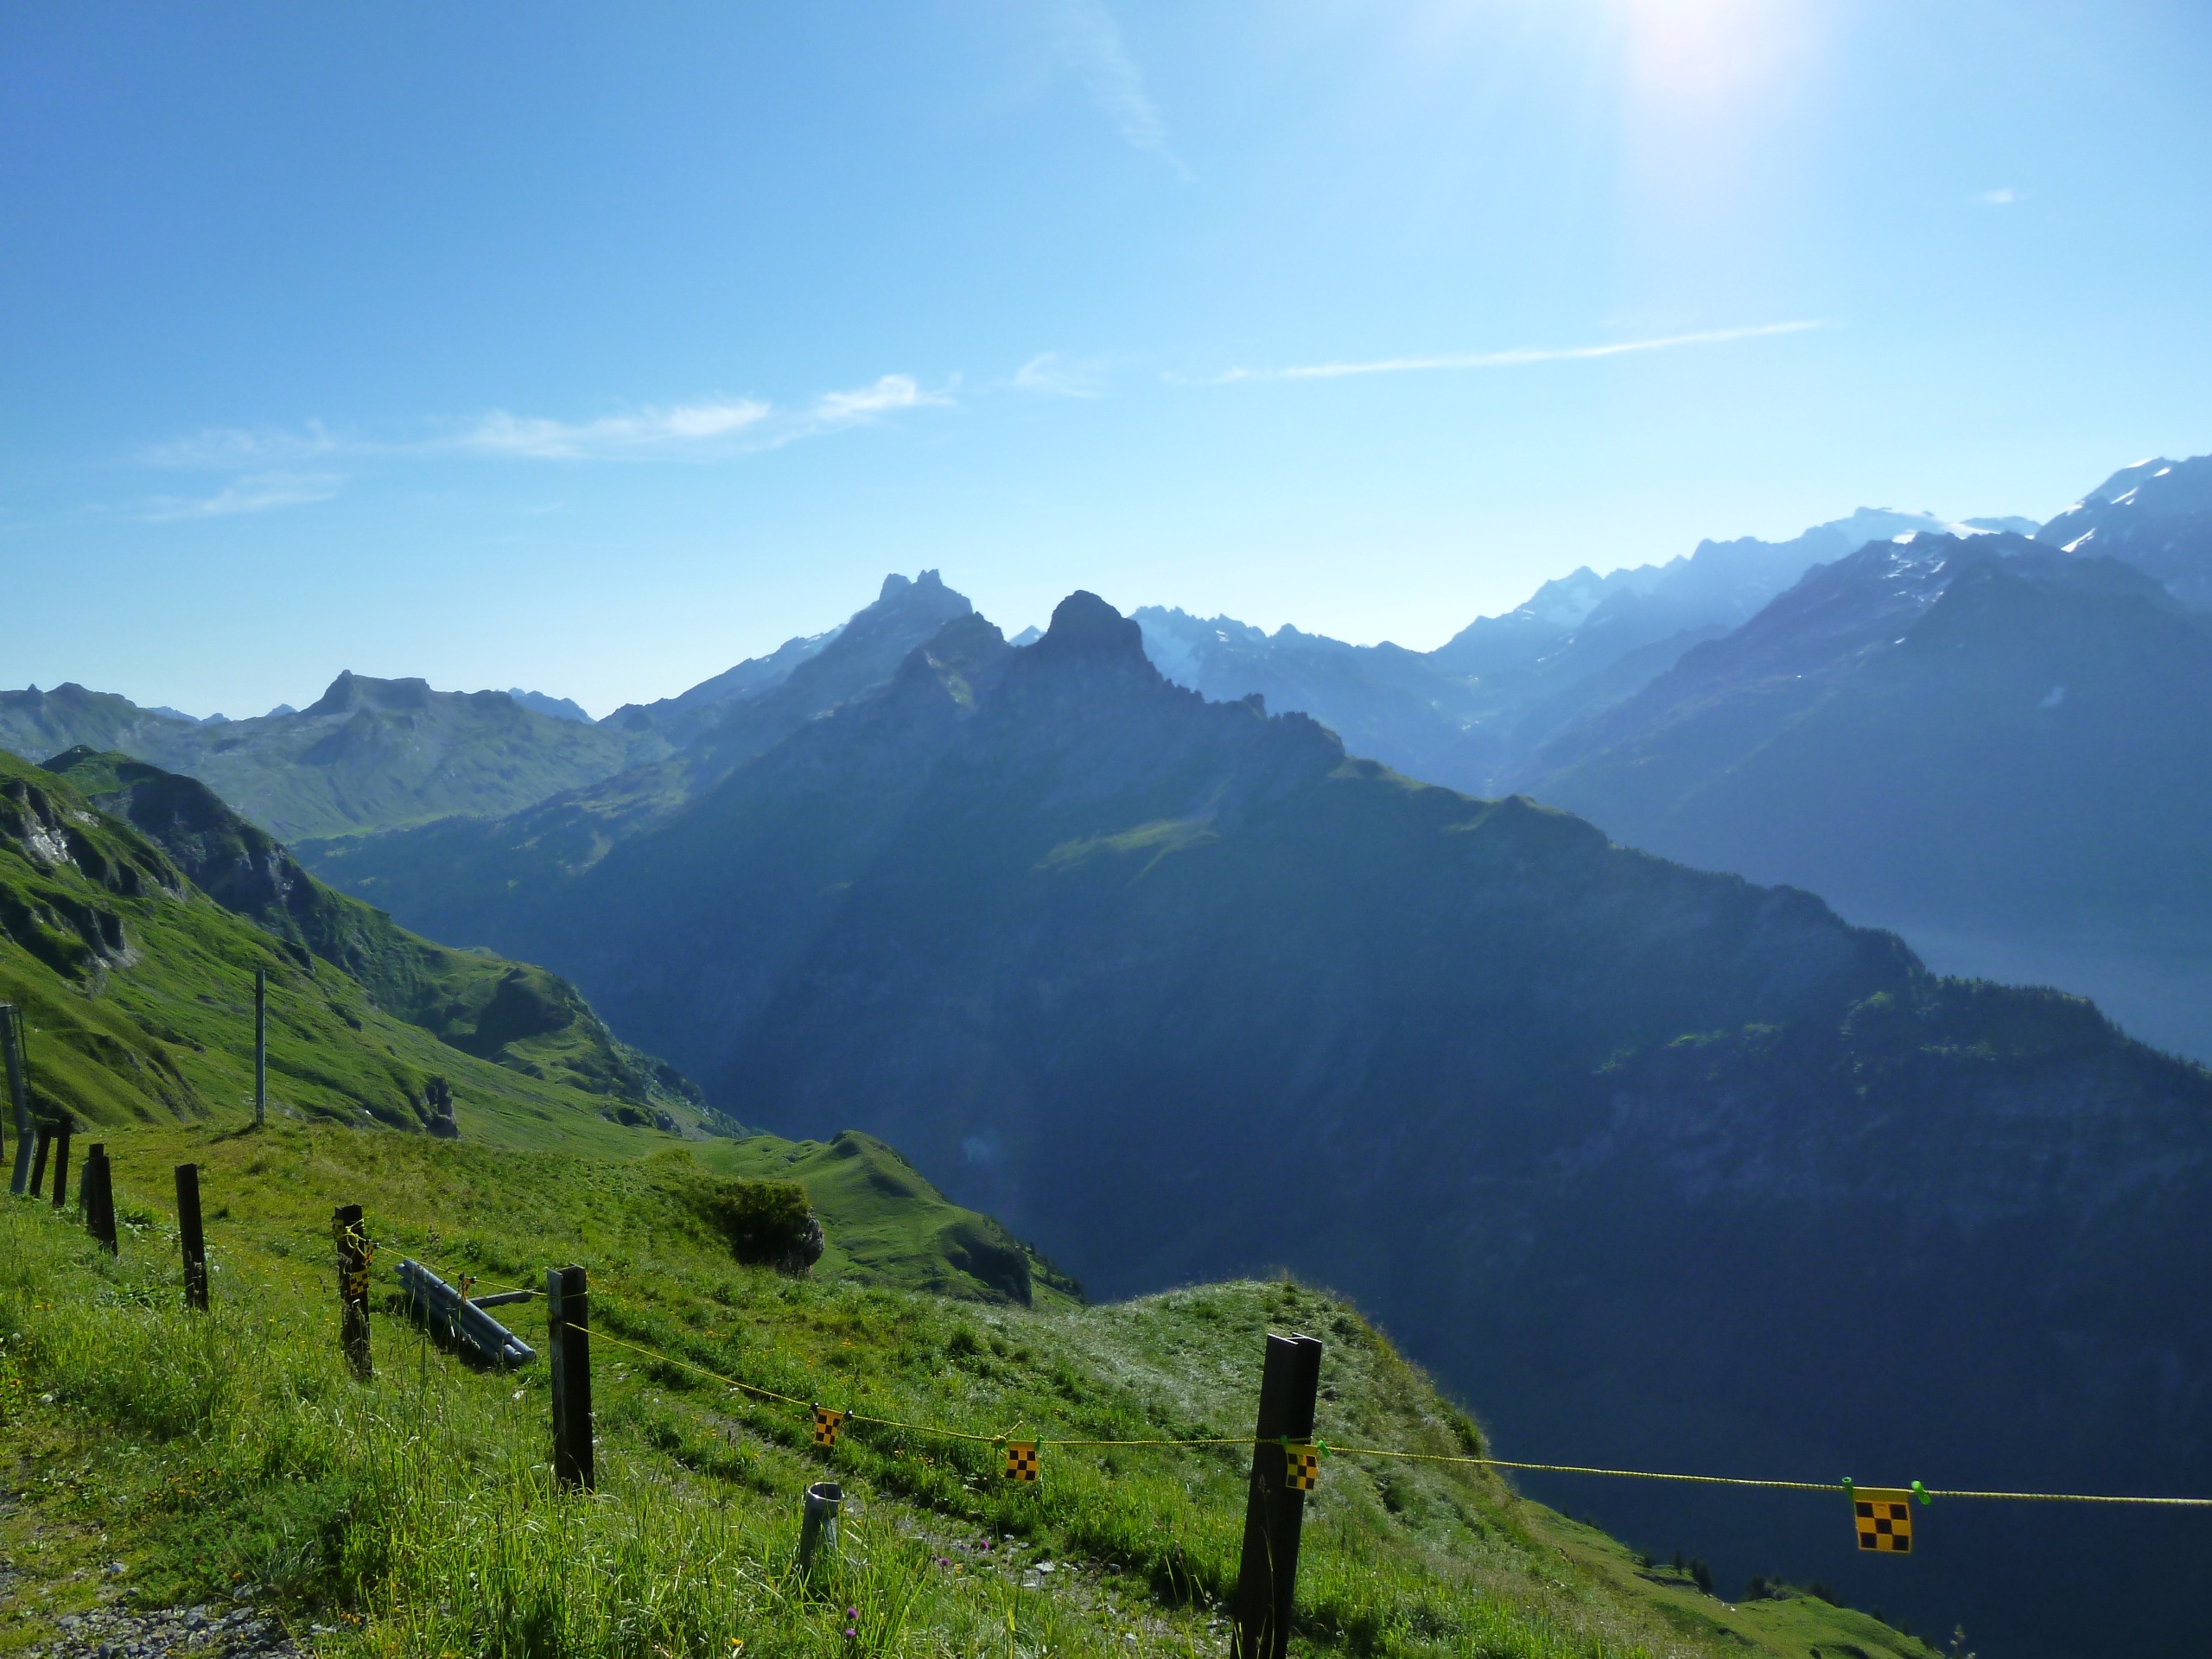
landscape, nature, mountain, meadow, hill, lake, adventure, valley, mountain range, summer, fjord, highland, ridge, alps, plateau, fell, landform, mountain pass, geographical feature, mountainous landforms, glogghus, hasliberg